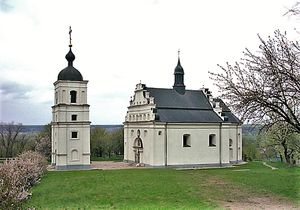
Bohdan Khmelnytsky du clan Abdank, plus connu en français sous la translittération de Bogdan Khmelnitski, né le 27 décembre 1595, mort le 27 juillet 1657, fut chef militaire et politique des Cosaques d'Ukraine.
Soubotov, ou Soubotiv est un village du centre de l'Ukraine qui est le lieu de naissance et de sépulture de l'hetman Khmelnytsky. Il se trouve à 7 kilomètres de Tchiguirine. Sa population, en baisse, est d'environ 850 habitants en 2013.